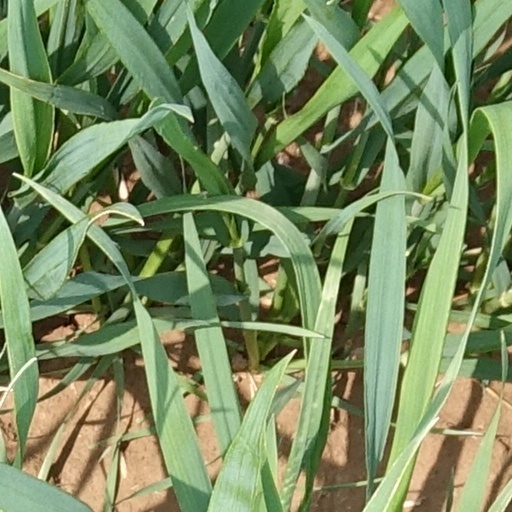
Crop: wheat